Mogwai

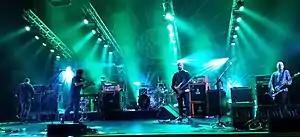
Mogwai at the Royal Festival Hall in 2014. (l-r) John Cummings, Luke Sutherland, Barry Burns, Martin Bulloch, Dominic Aitchison, Stuart Braithwaite

In March 2006, the album "Mr Beast" was released in a regular format and in a limited deluxe edition package that came with both the album on CD and a DVD documenting the recording process entitled "The Recording of Mr Beast". The album was described by Creation Records head Alan McGee as "probably the best art rock album I've been involved with since "Loveless". In fact, it's possibly better than "Loveless"" – referring to the influential 1991 album by My Bloody Valentine. AllMusic called the album "Possibly the most accessible yet sophisticated album Mogwai (have) released".